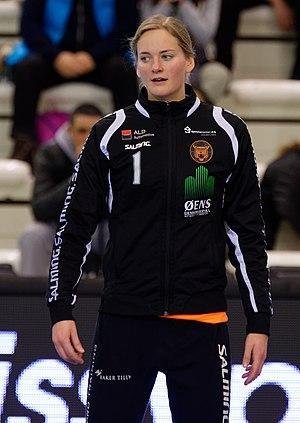
Rencontre du tour principal de la coupe EHF entre Issy Paris Hand et les danoises de Copenhague. A Issy Les Moulineaux, le 28 janvier 2018.
Johanna Bundsen, née le 3 juin 1991 à Uddevalla, est une handballeuse internationale suédoise, qui évolue au poste de gardienne de but.